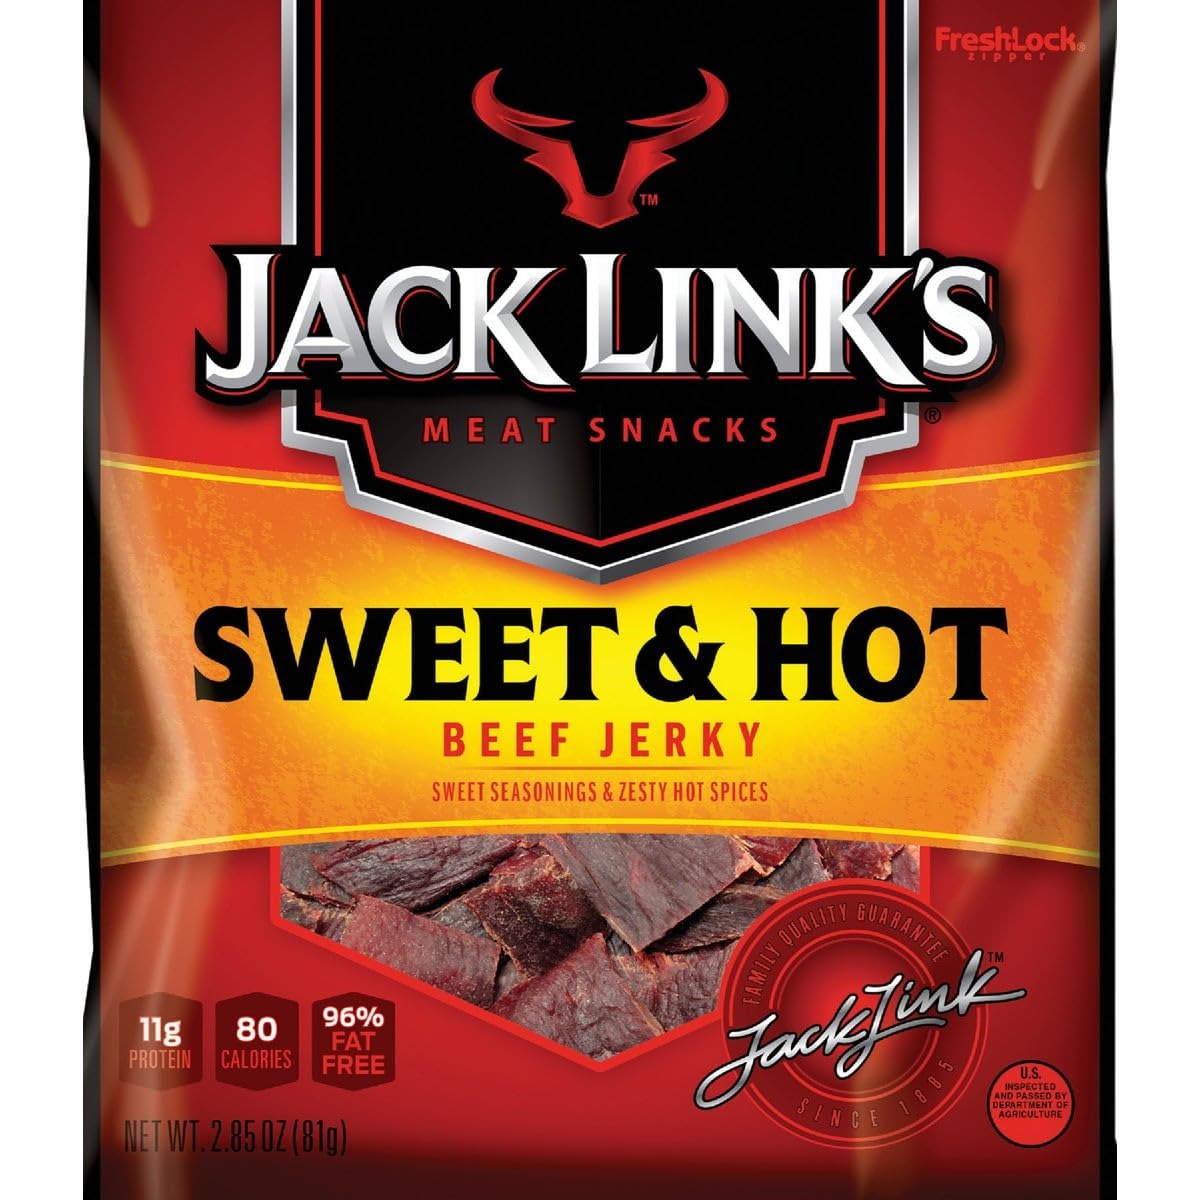
Item Name: Jack Link's Sweet And Hot Beef Jerky 8 Pack
Bullet Point: Made in United States
Product Description: Smoked, seasoned, and extra tender beef jerky. Served in a bag that's certain to be the most delicious snack in your adventuring satchel, tote or mini backpack. Tender beef strips are smoked with genuine mesquite for the subtle, smoky flavor of authentic jerky. Low in carbs and fat (97% fat free), and high in protein. All beef jerky is 100% beef.
Value: 22.8
Unit: Ounce

Price: 5.99